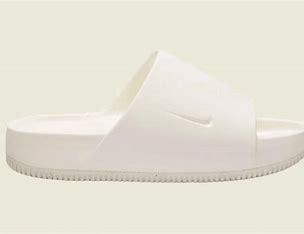
Brand: Nike
Model: Calm